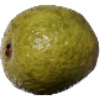
Label: Guava 1